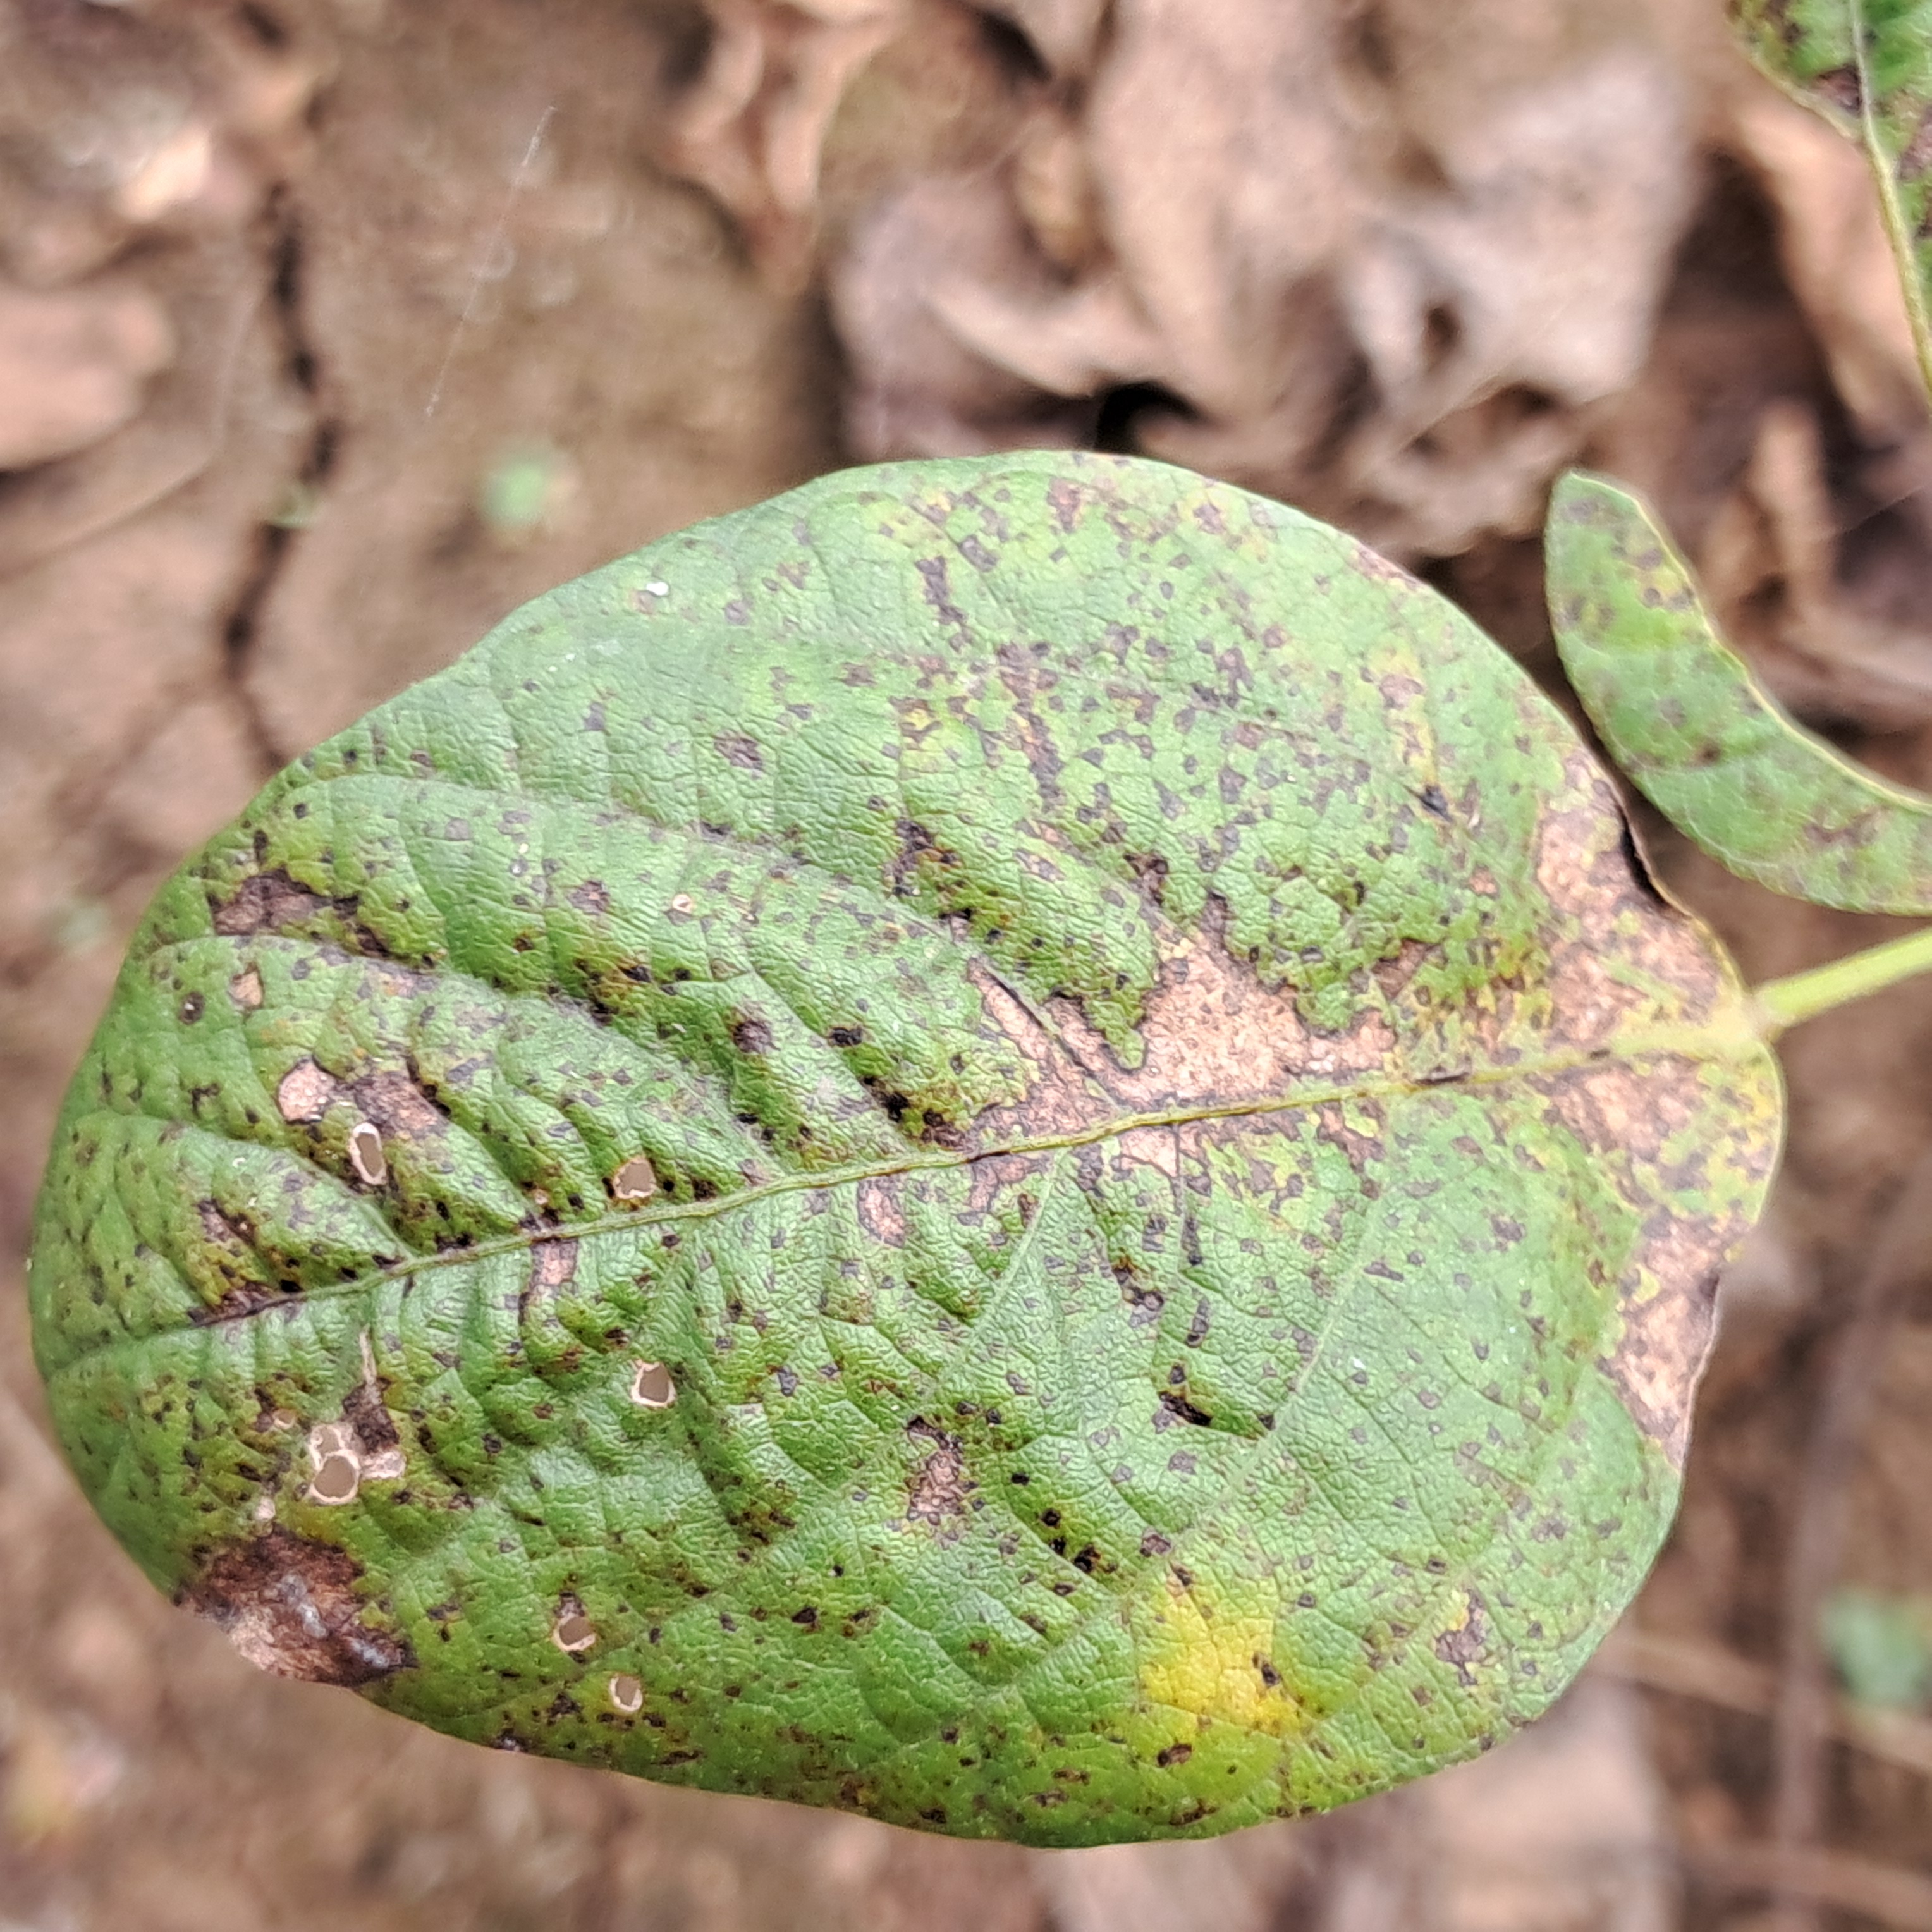
Label: Rust